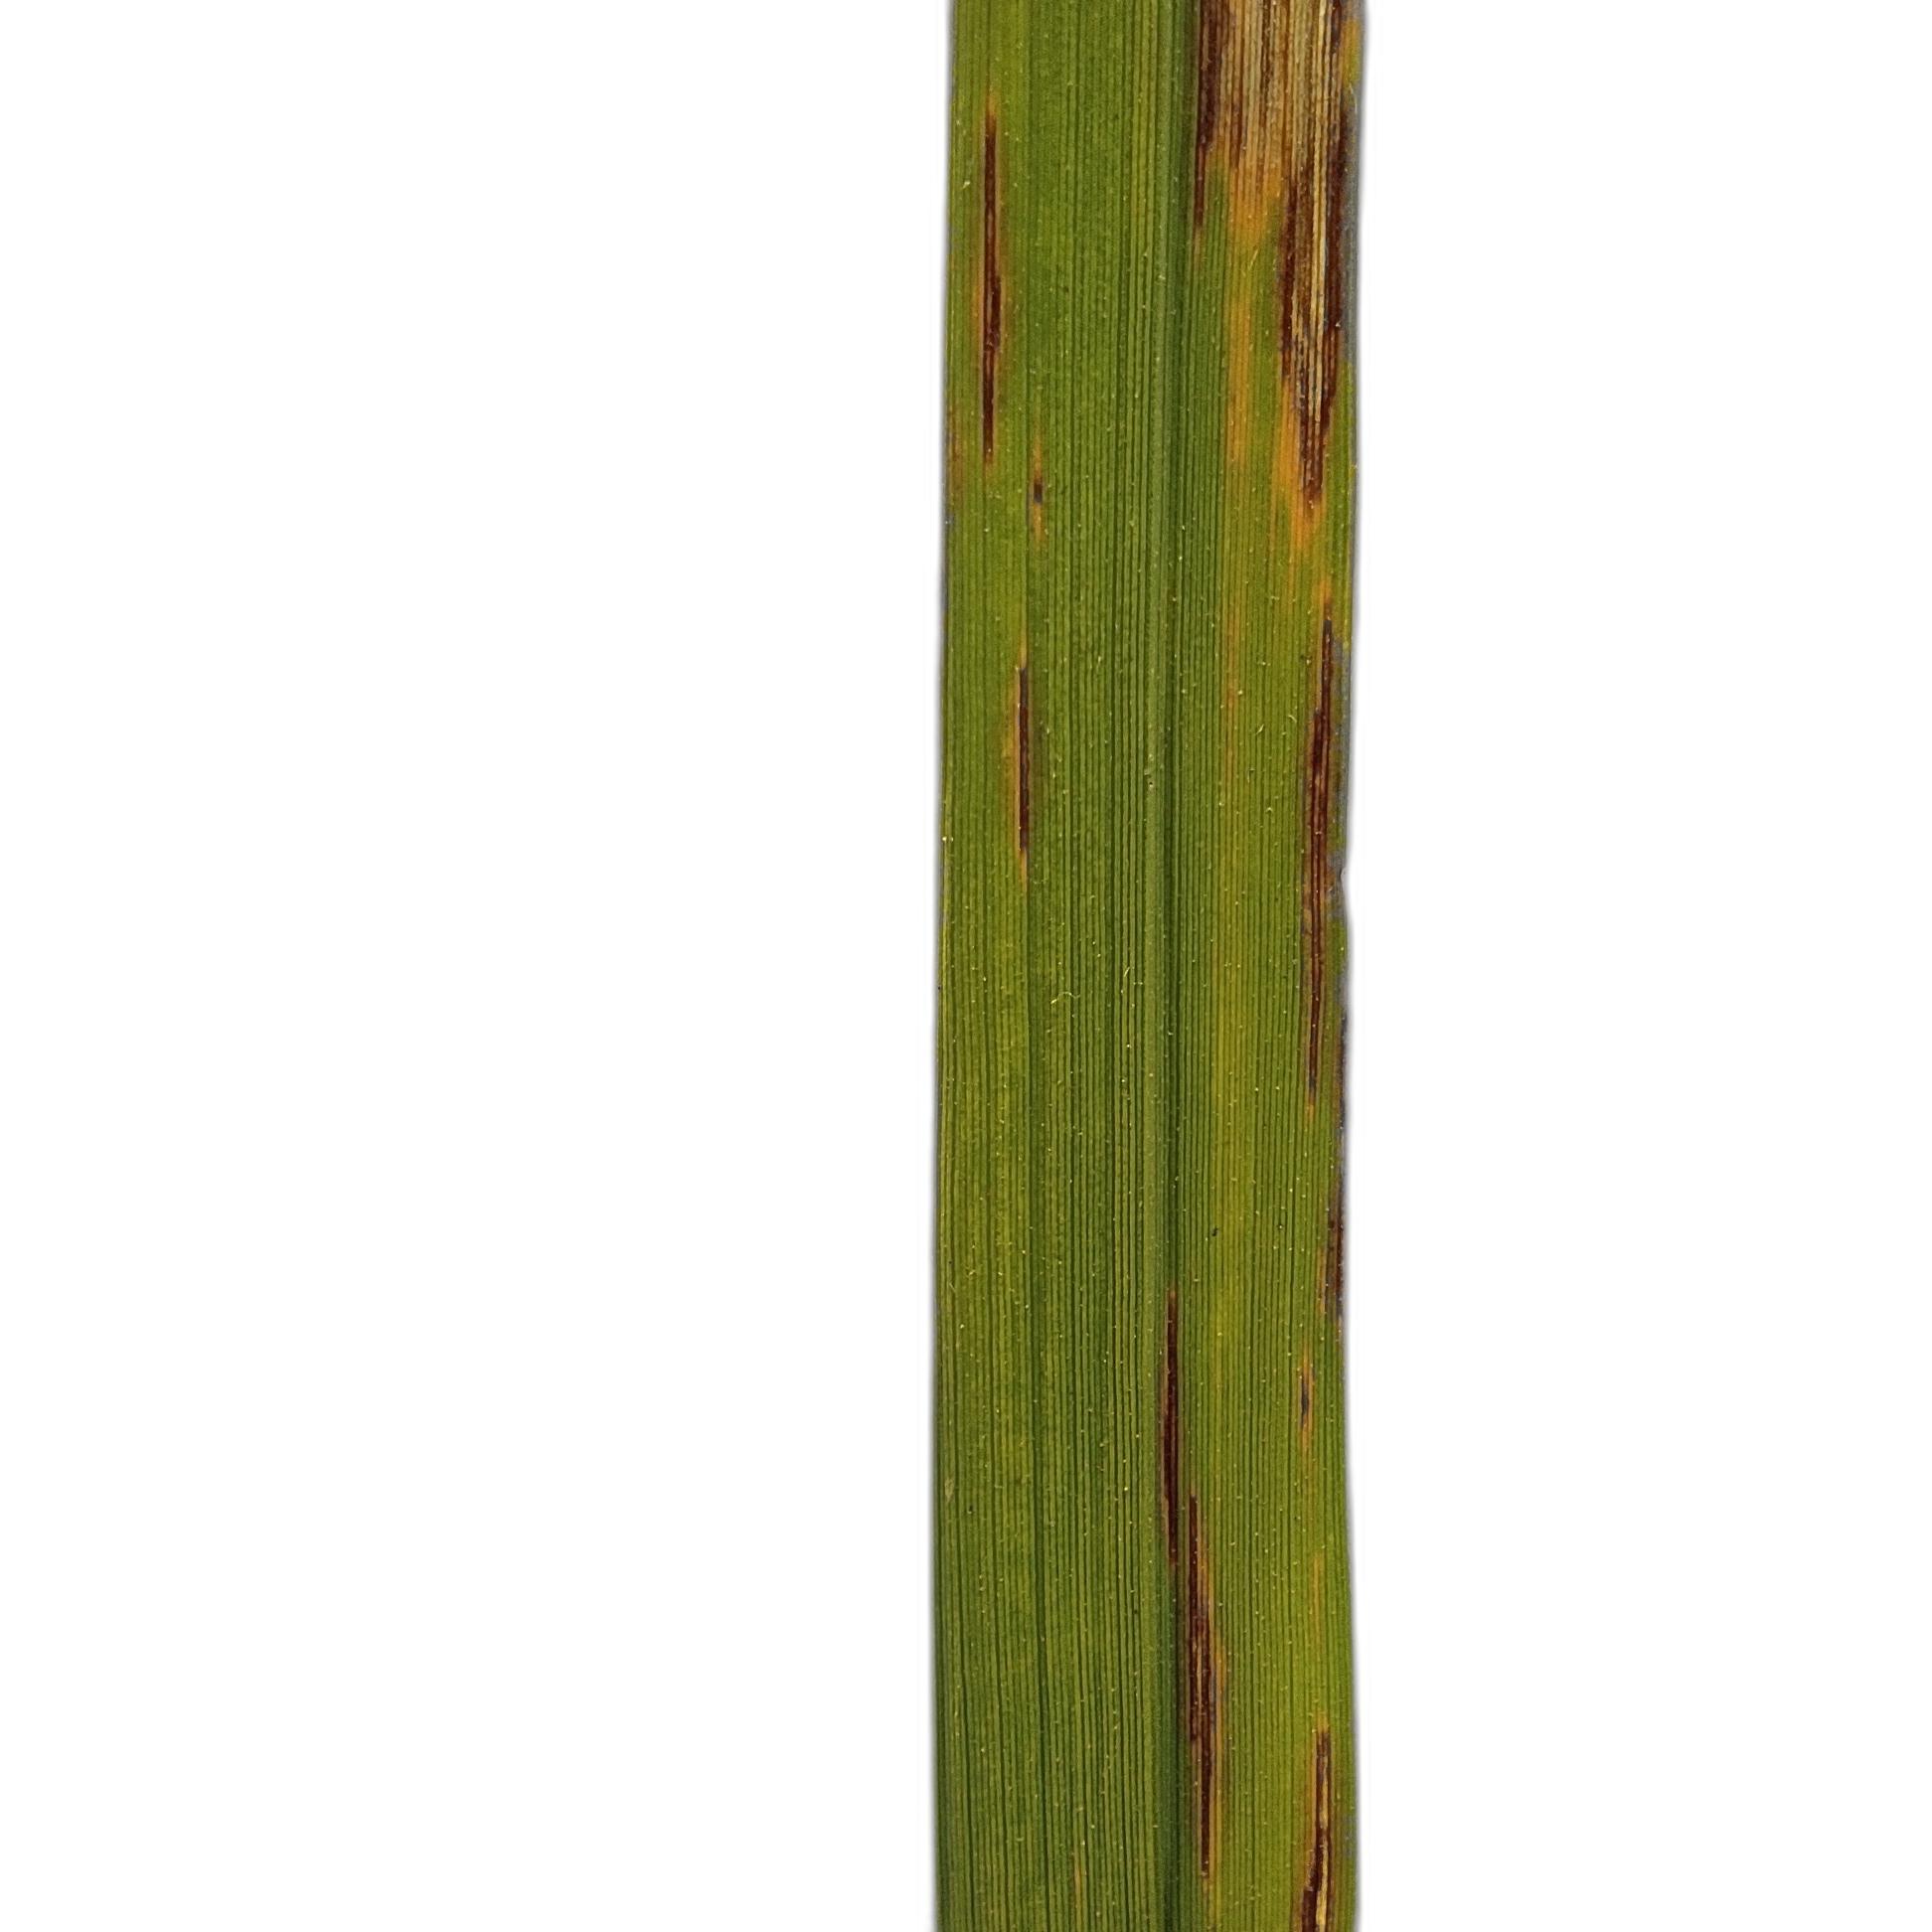
Label: Rice Blast